Ma'ale Amos

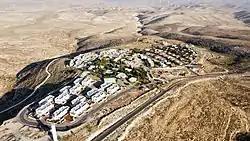

Ma'ale Amos (lit "Ascent of Amos") is an Israeli settlement organized as a community settlement in the southern West Bank. Located 20 km southeast of Jerusalem, at an elevation of 725 meters above sea level, it falls under the jurisdiction of Gush Etzion Regional Council. In it had a population of .